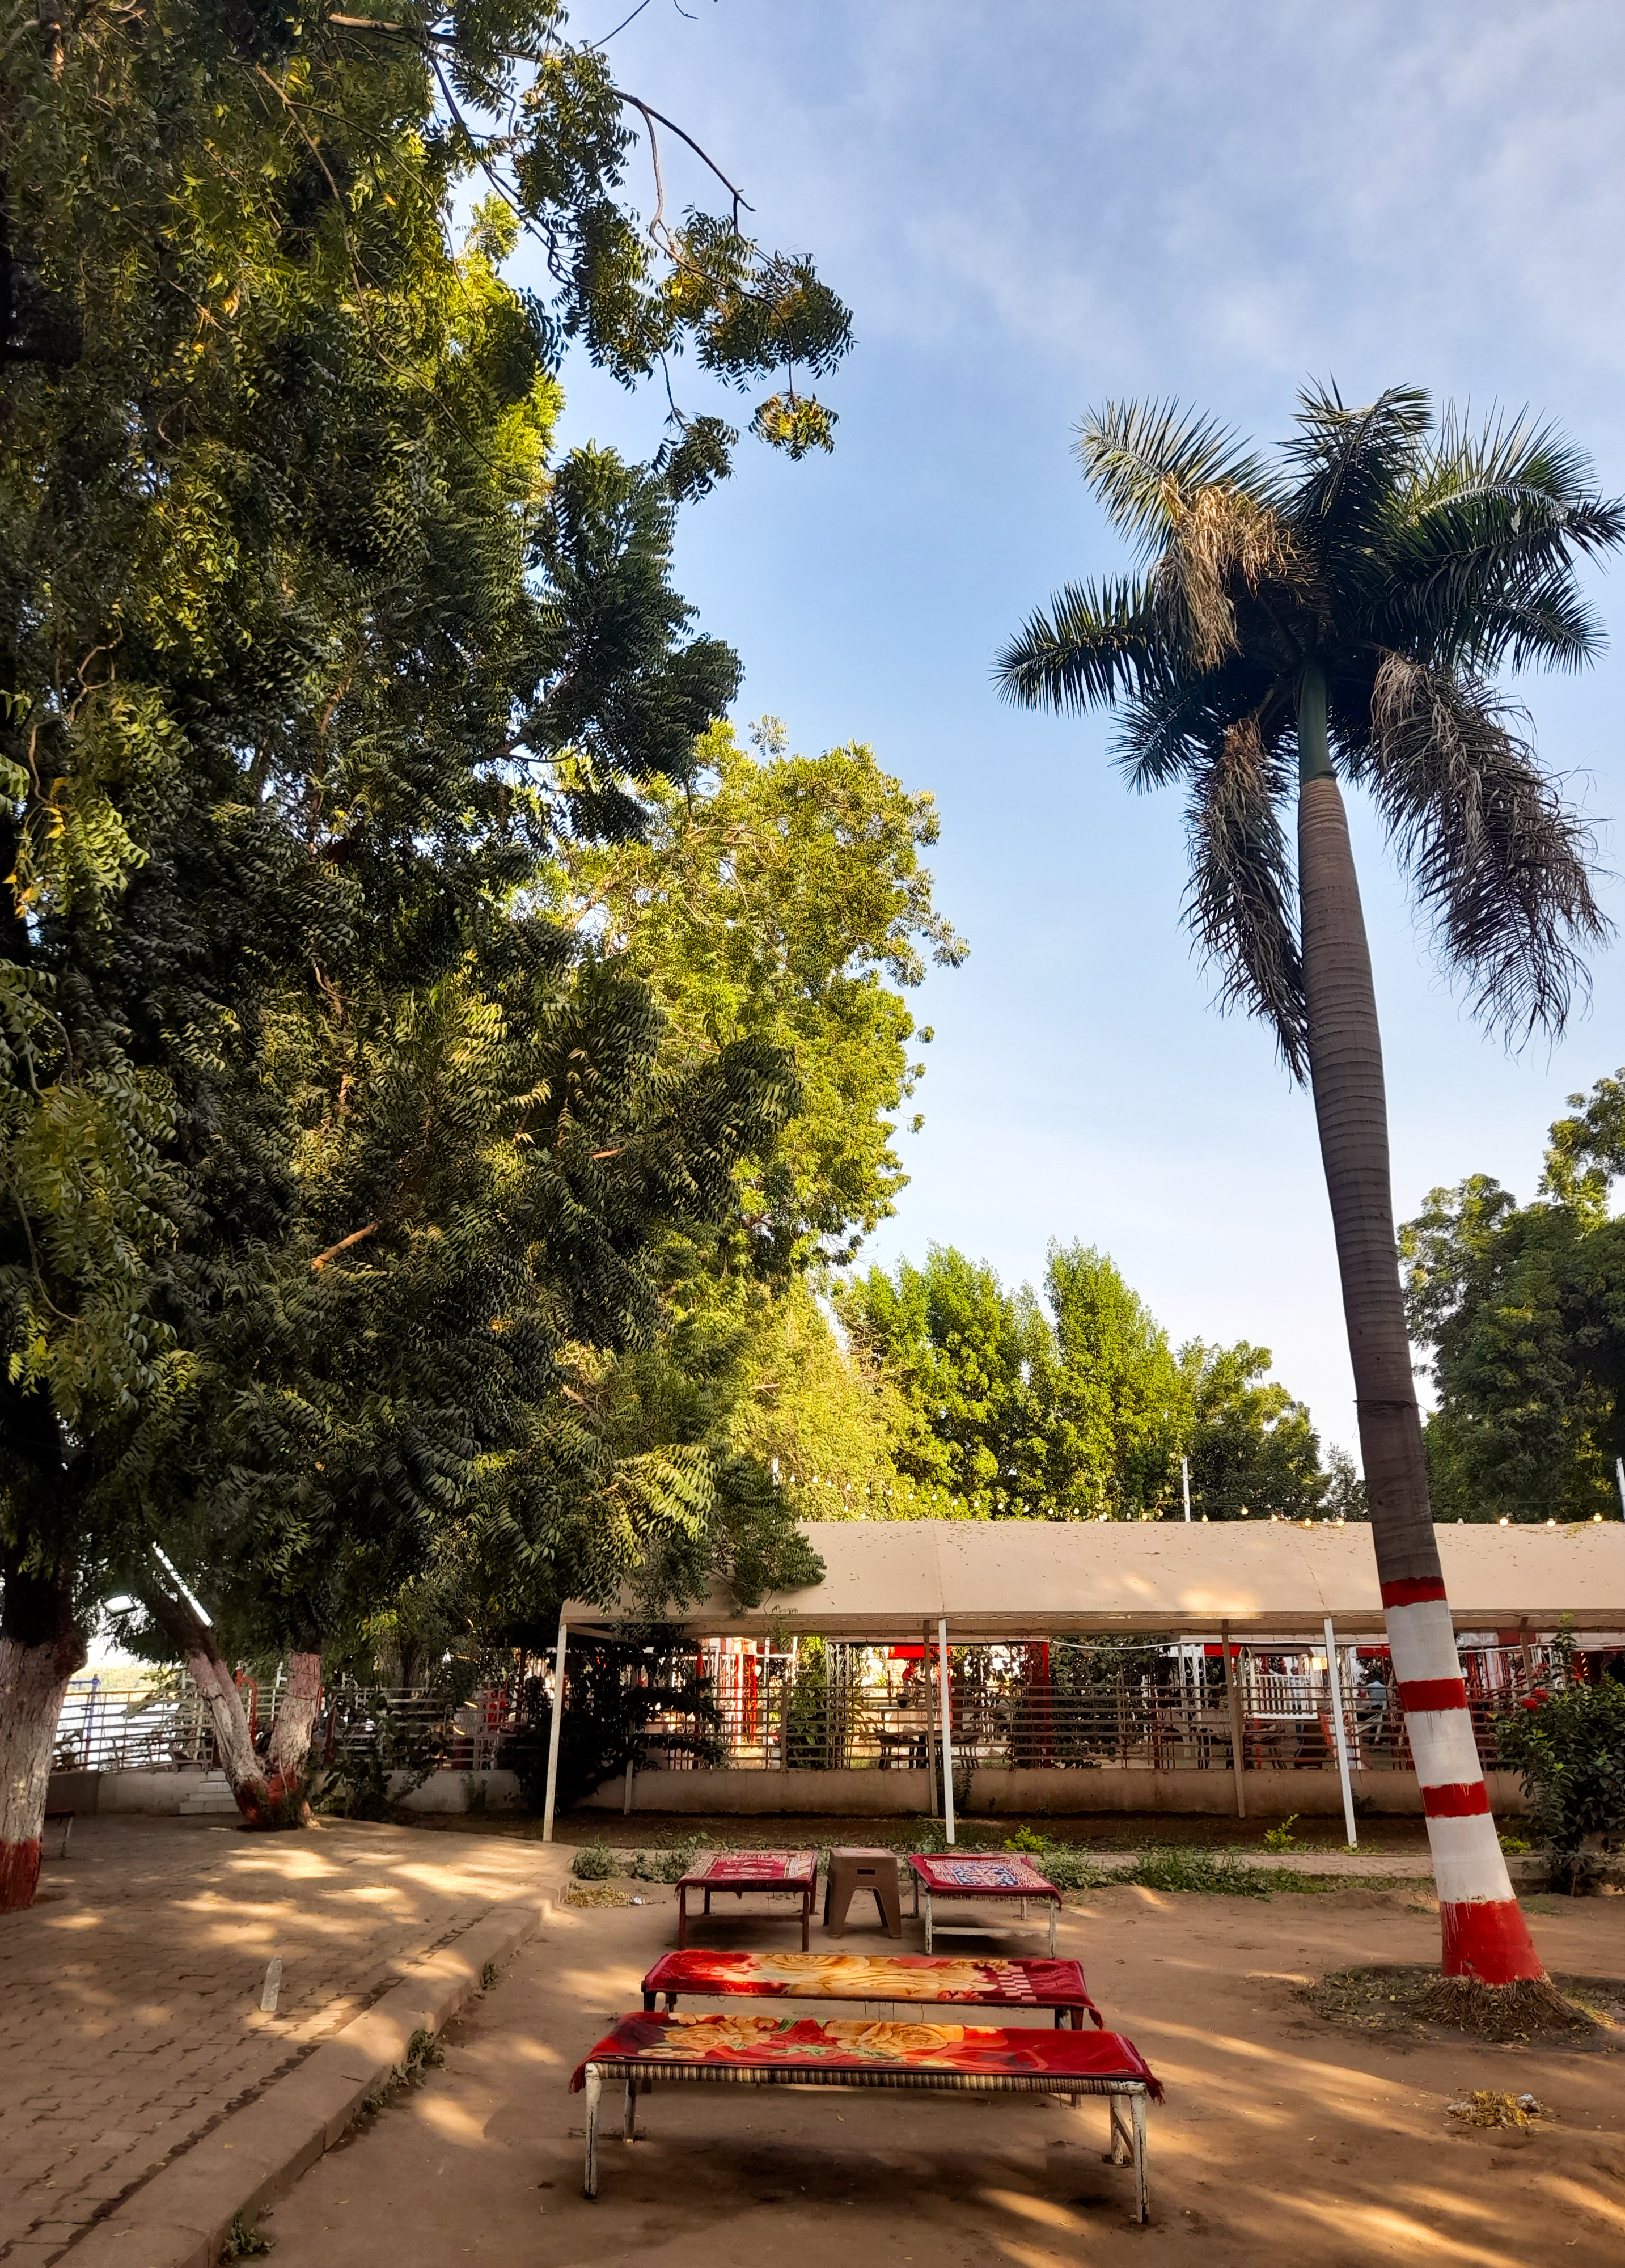
الوصف بالفصحى: منظر جلسة على الهواء الطلق
التصنيف: Uncategorized